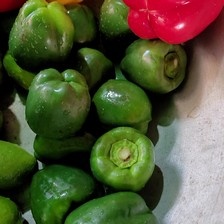
Label: capsicum